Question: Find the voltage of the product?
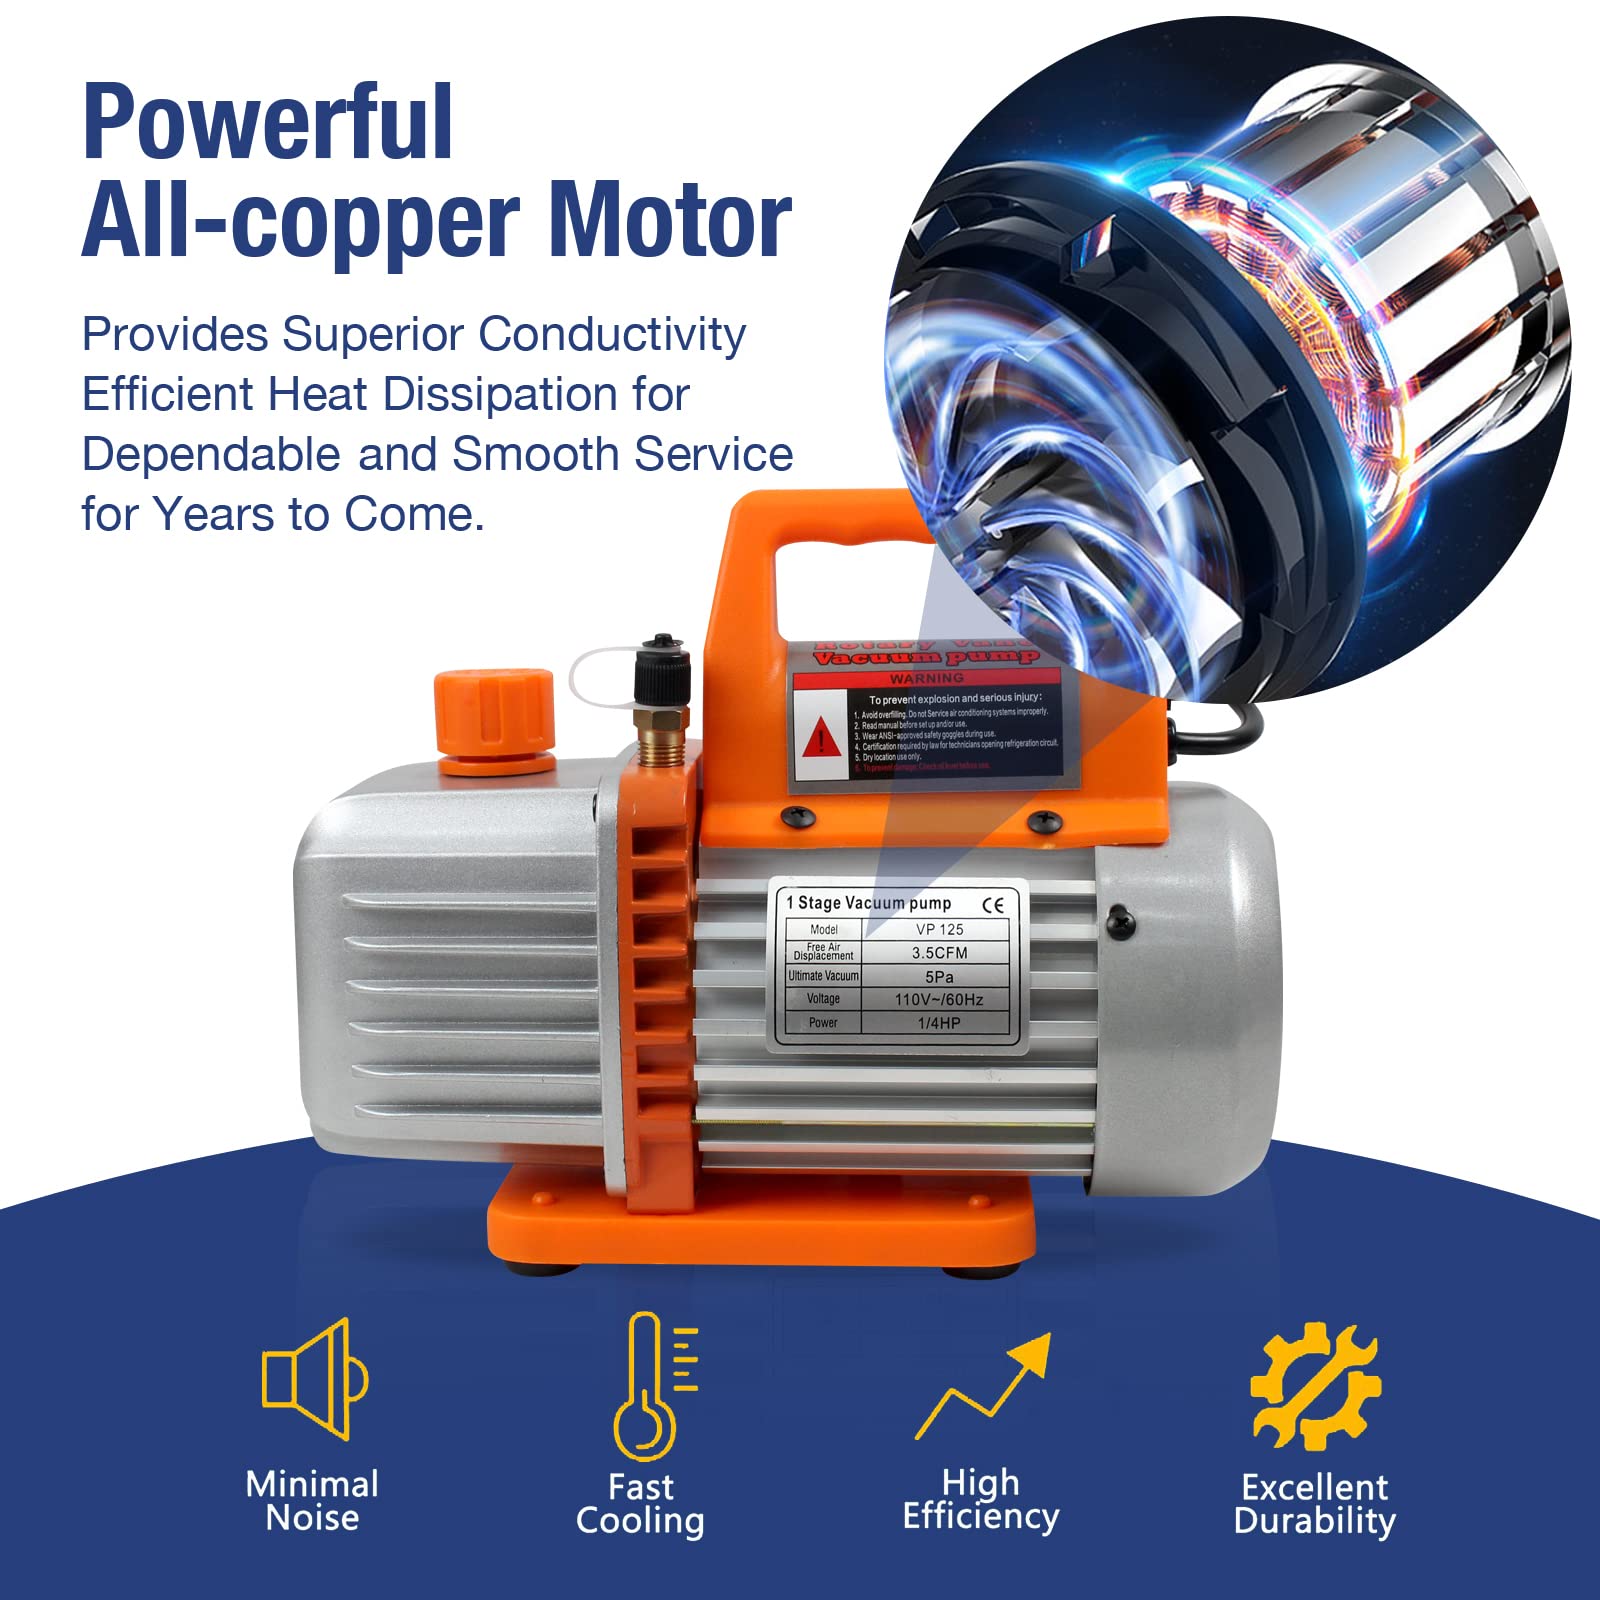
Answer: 110.0 volt